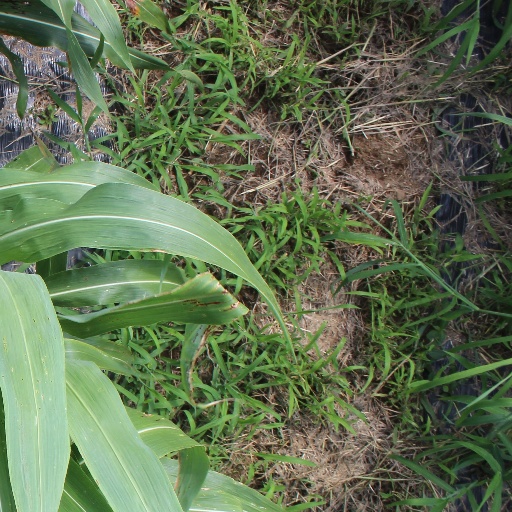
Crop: sorghum